Heidelberg

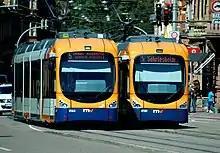
Trams in Heidelberg

The A 5 autobahn runs through the western outskirts of Heidelberg, connecting the region to Frankfurt am Main in the north and Karlsruhe to the south. The A 656 commences just west of the city, connecting Heidelberg with Mannheim. Both highways meet at Heidelberg autobahn intersection in the city of Heidelberg, and the A 656 connects to the A 6 at the Mannheim autobahn intersection, which connects to the east towards Stuttgart.